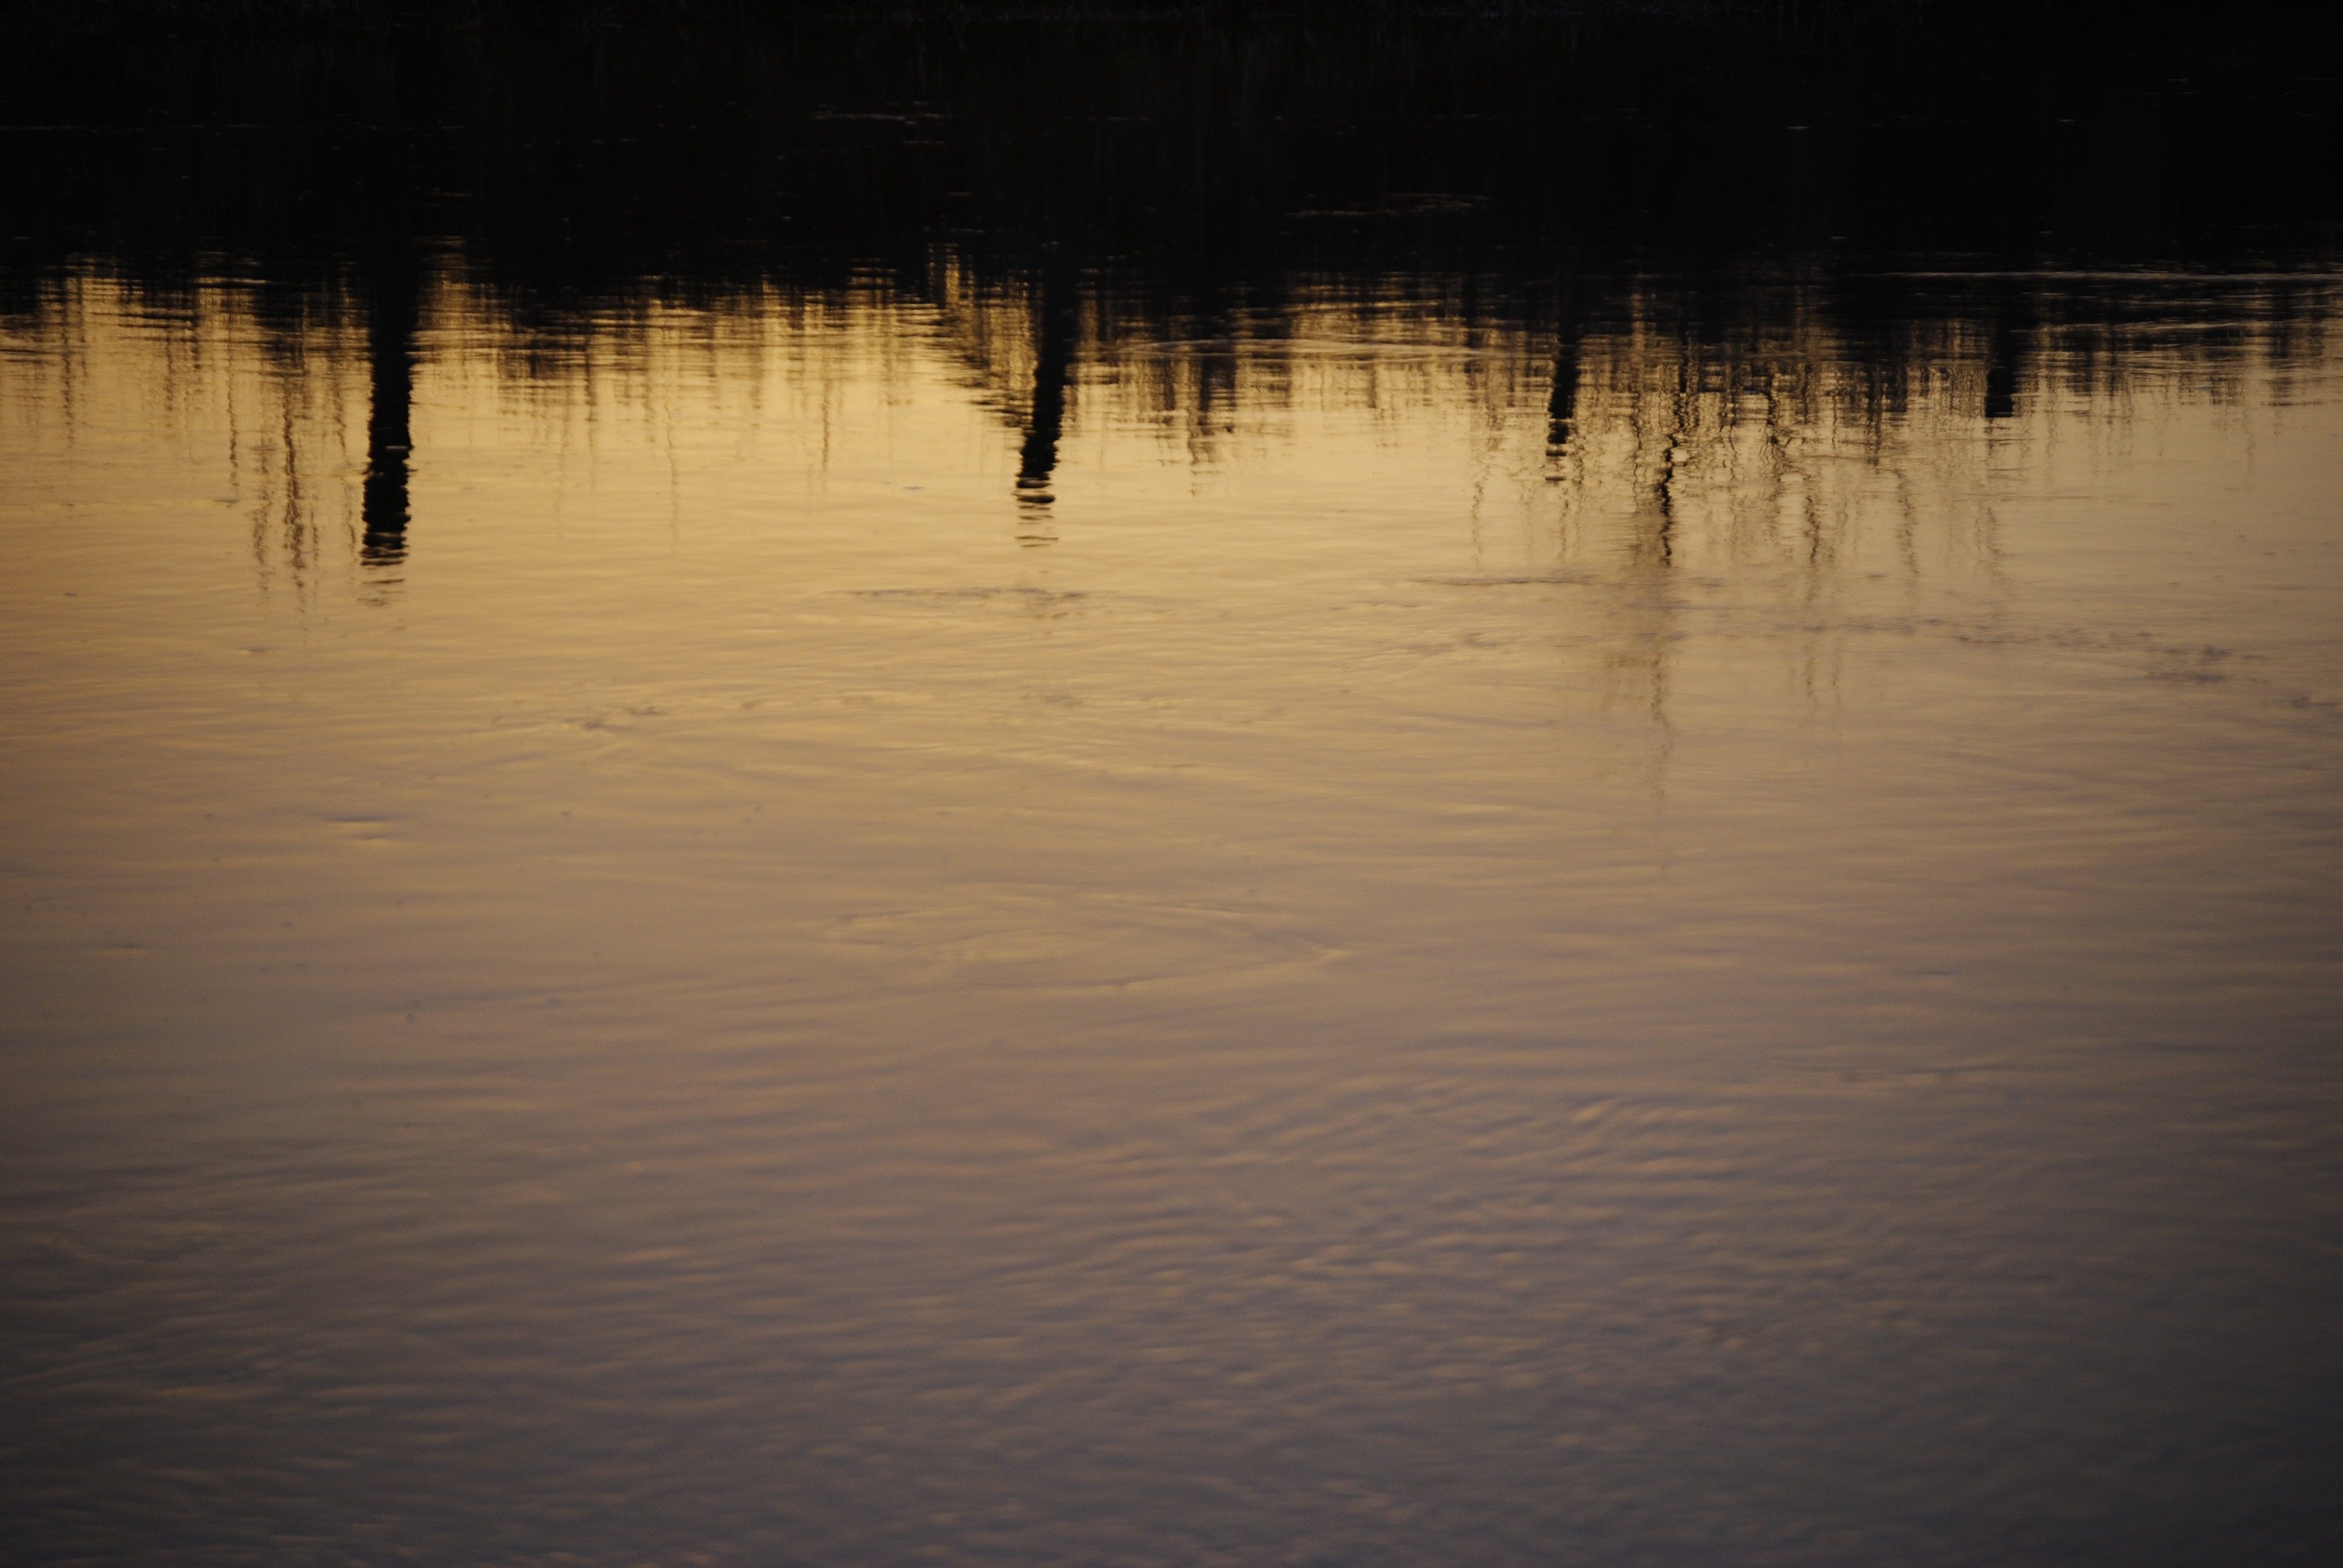
sea, water, sunrise, sunset, sunlight, morning, dawn, river, dusk, evening, reflection, movement, atmospheric phenomenon